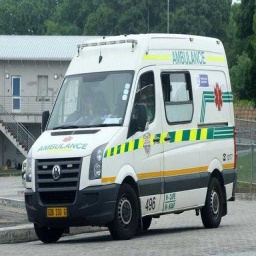
Label: ambulance